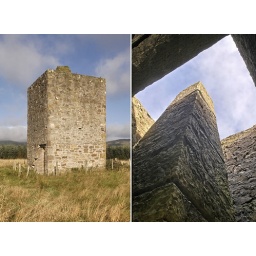
Sighting tower near West Linton used during the building of the Talla to Edinburgh water aqueduct.